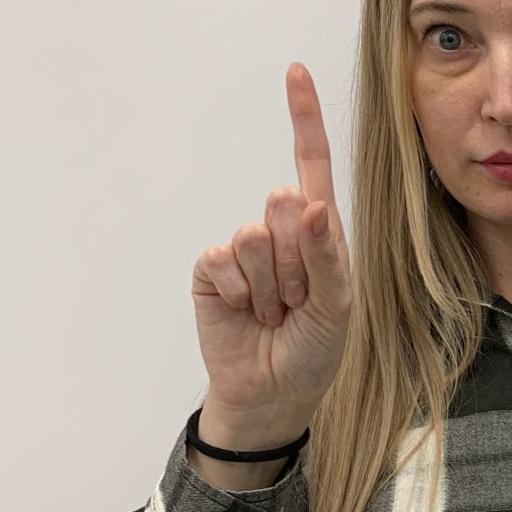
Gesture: one